Jau Nako Dur... Baba

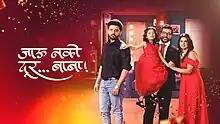

Jau Nako Dur... Baba is an Indian Marathi language drama series starring Astad Kale, Suyash Tilak, Adwait Kadne and Mayuri Kapadane in lead roles. It premiered on Sun Marathi from 17 October 2021 and ended on 4 November 2023. It is an official remake of Gemini TV series "Pournami".